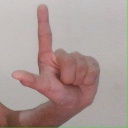
अक्षर: ल